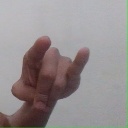
अक्षर: च